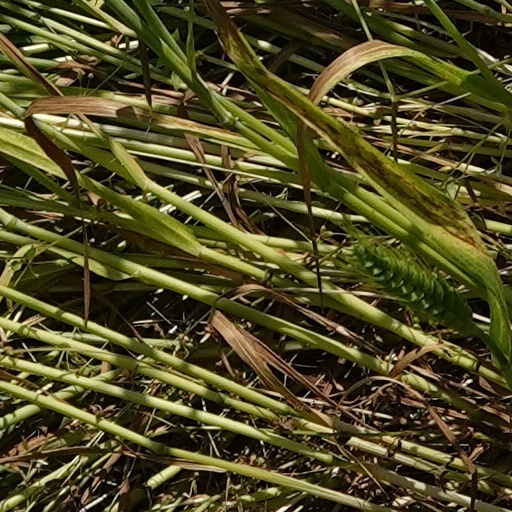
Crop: wheat